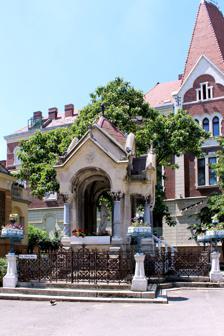
Building: Virgin Mary Monument, Timișoara
Country: Romania
Year built: 1906
Part of a national heritage site in Timișoara, Romania Virgin Mary Monument 45°44′53″N 21°13′7″E / 45.74806°N 21.21861°E / 45.74806; 21.21861 Location St. Mary Square , Timișoara Designer László Székely [ ro ; hu ] Material Carrara marble Completion date 1906 Restored date 2012 Virgin Mary Monument is located in Timișoara 's St. Mary Square and it has been there since 1906, when it was built on an older statue of Virgin Mary . The legend goes that György Dózsa has been executed there. The monument is a romanesque style canopy set on six pillars, under which lies the statue of Mary, carved in Carrara marble . The monument is part of the old Iosefin district, inscribed in the list of historical monuments with the code TM-II-s-B-06098. History Virgin Mary Monument in 1910 In 1514 there was a revolt against the nobility led by the Szekler György Dózsa . The serfs were forbidden to enlist in the crusader army, as leaving the lands would have severely affected the Hungarian nobility. Thus, they revolted. However, György Dózsa's peasant army was defeated at the gates of the Timișoara Fortress and he was captured. Dózsa was burned alive, sitting on a reddened throne and wearing a hot iron crown. Legend goes that during György Dózsa's execution, the Jesuits , who were chanting religious songs, saw Virgin Mary's figure in the smoke, which was considered a miracle. An icon of Virgin Mary was placed there, on a pillar, in a glass-framed box, to mark the event. It was kept there while Timișoara was occupied by the Turks (for 164 years) and long after that. After the liberation of the city in 1716, the Jesuits organized processions there. The icon was accidentally broken by a carter who came to the fair. Bishop Joseph Lonovics [ hu ; de ] raised money to replace the icon with a wood-carved one. In 1865, this icon-statue was replaced with a Bavarian stone statue. In 1877 the nuns of the School Sisters of Notre Dame brought a statue from the Mayer'sche Hofkunstanstalt in Munich at their expense. At the beginning of the 20th century, the Timișoara City Hall decided to restore the monument. It was built in 1906 according to a project by László Székely [ ro ; hu ] , and the statue of Virgin Mary was made by sculptor György Kiss [ hu ] . The monument cost between 13,571 krones (about 4 kg of gold) and 23,000 krones, depending on the source asked. The inauguration was on 16 December 1906. Bishop József Németh [ hu ; de ] , mayor Carol Telbisz , prime notary Joseph Geml [ de ] , architect László Székely and sculptor György Kiss attended the ceremony. Destructions and restorations After World War I , a first intervention was removing the word "Hungarians" from the inscription behind the monument. Lately there has been talk of redoing the original inscription. On the night of 11/12 January 2012, the statue has been vandalized, being knocked down from the pedestal and deteriorated. The face was disfigured, the nose and mouth broken, as well as the hands. The Christ Child's face, shoulder and hand were broken, and some other details too. The restoration has been made between 12 March and 21 May 2012 by artist Ion Oprescu, specialist in stone restoration at Museum of Banat . Carrara marble has been used for the restoration. The restoration cost was of 30,000 lei . The restored statue was unveiled on 24 May 2012. Description The Hungarian inscription behind the chapel The monument is a romanesque style chapel , with a sandstone canopy set on six pillars of Belgian granite with white marble capitals . The statue is made of Carrara marble and represents the Virgin Mary holding the Christ Child . The 1.55-meter-high statue stands on a pedestal. The following inscription is written behind the chapel: Isten Anyjának, a [magyarok] Védőasszonyának. Dózsa György († 1514) kegyetlen halála helyén, melyet évszázadok hagyománya őriz, kegyeletes engesztelésül ajánlják ez emlékművet Temesvár városa és lakossága. 1906. To the Mother of God, the Patroness of the [Hungarians]. On the site of the cruel death of György Dózsa († 1514), which has been preserved for centuries, the city and the people of Timișoara offer this monument as a pious atonement. 1906. References